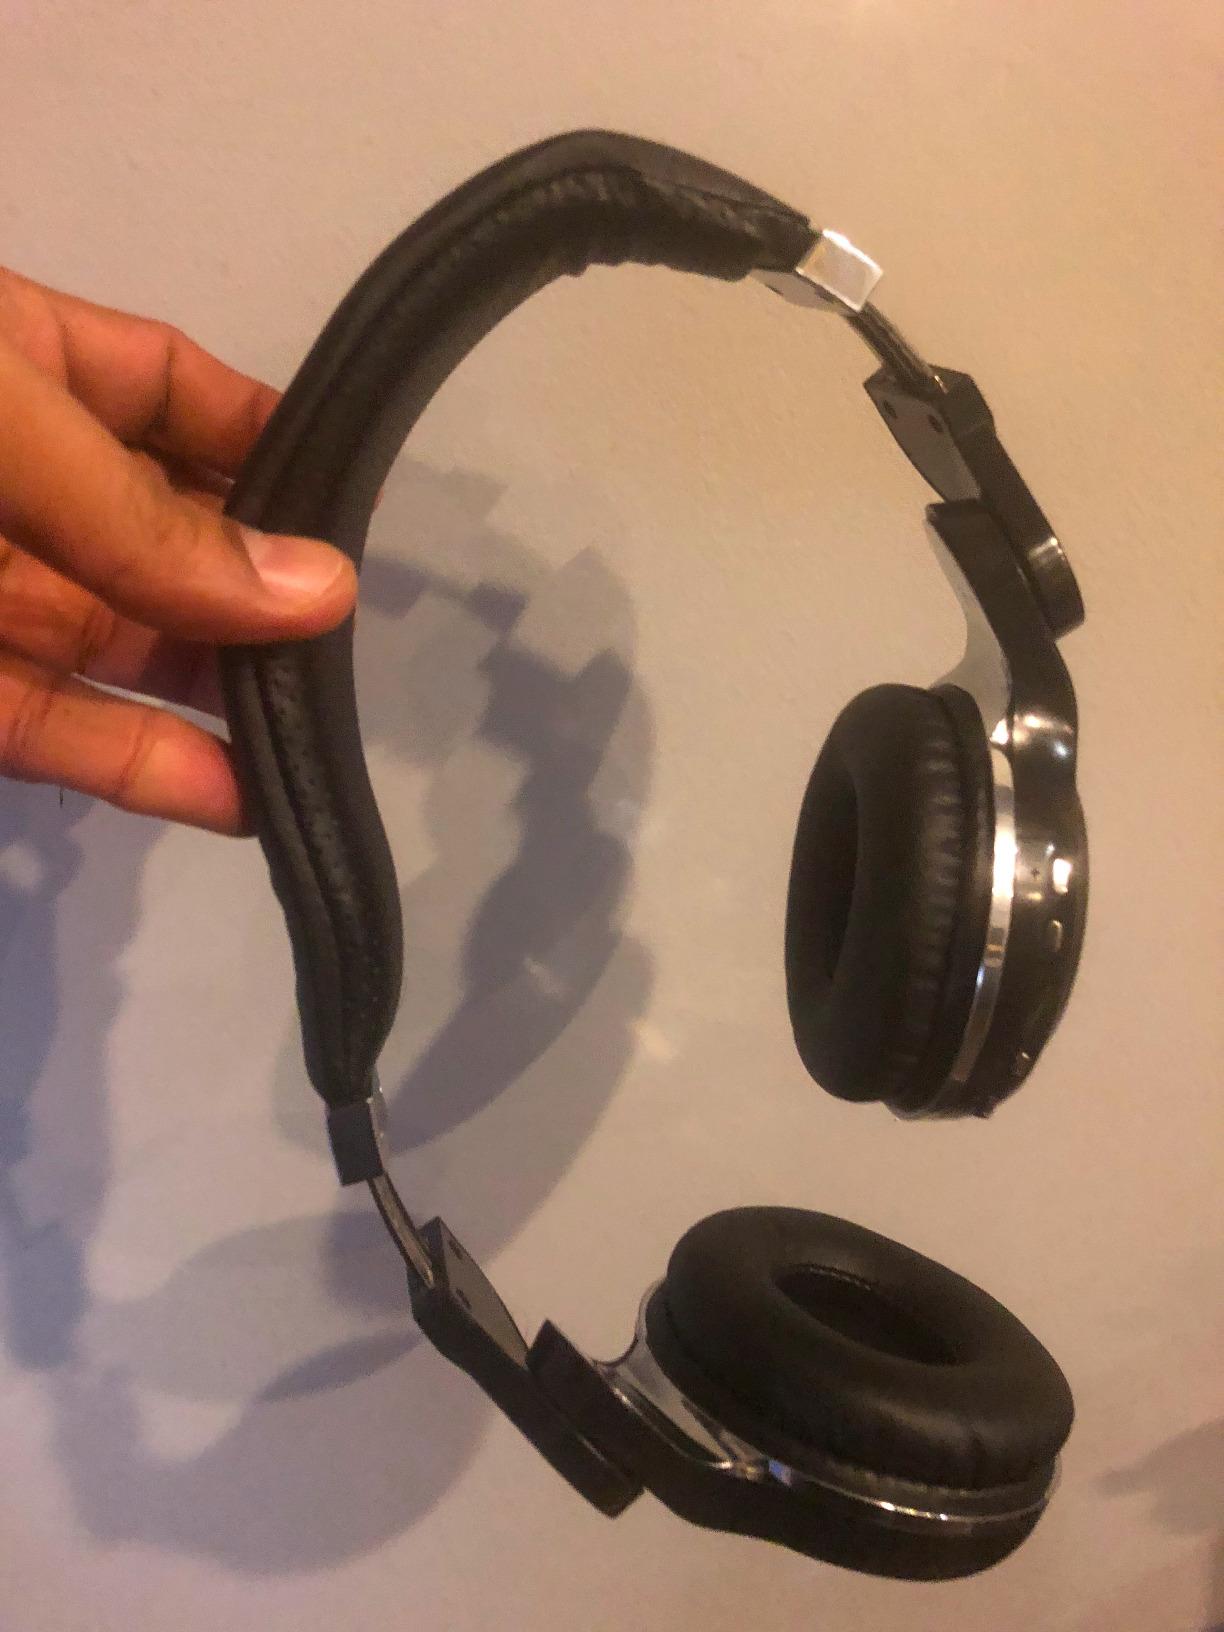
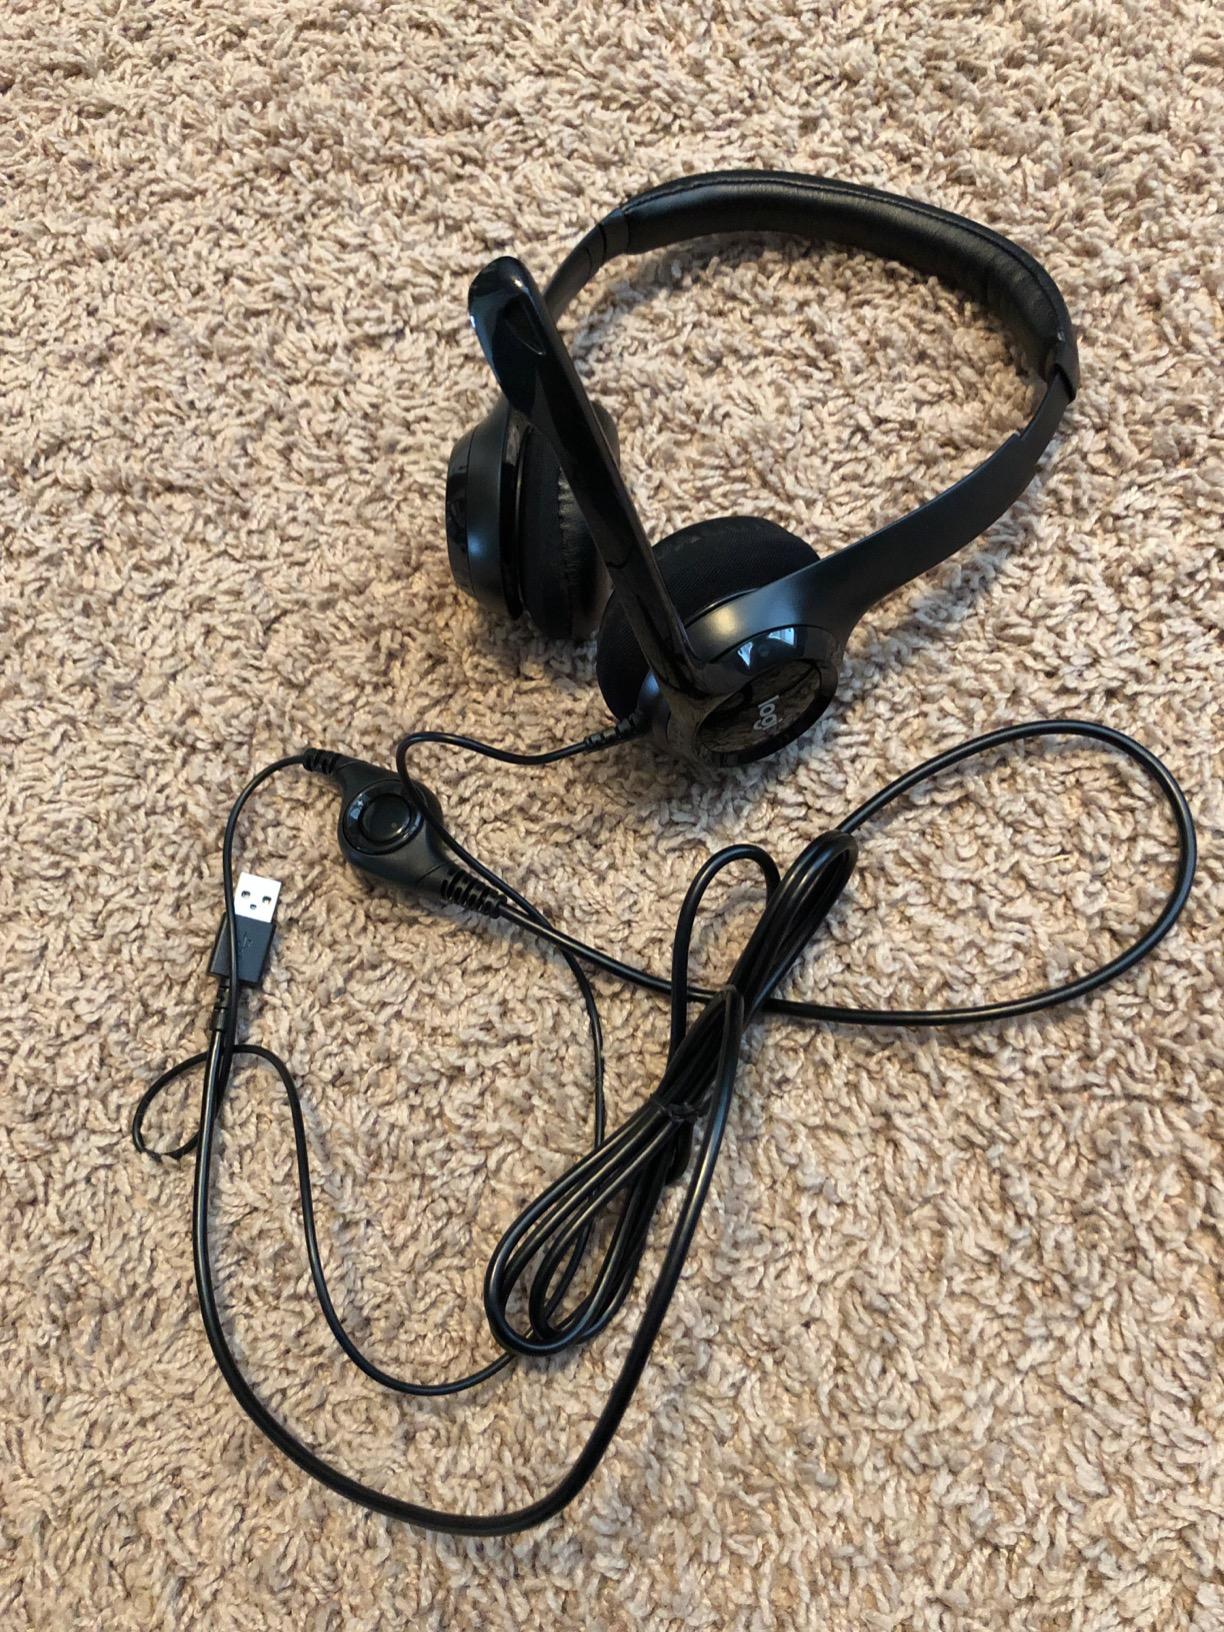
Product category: headphones
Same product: no